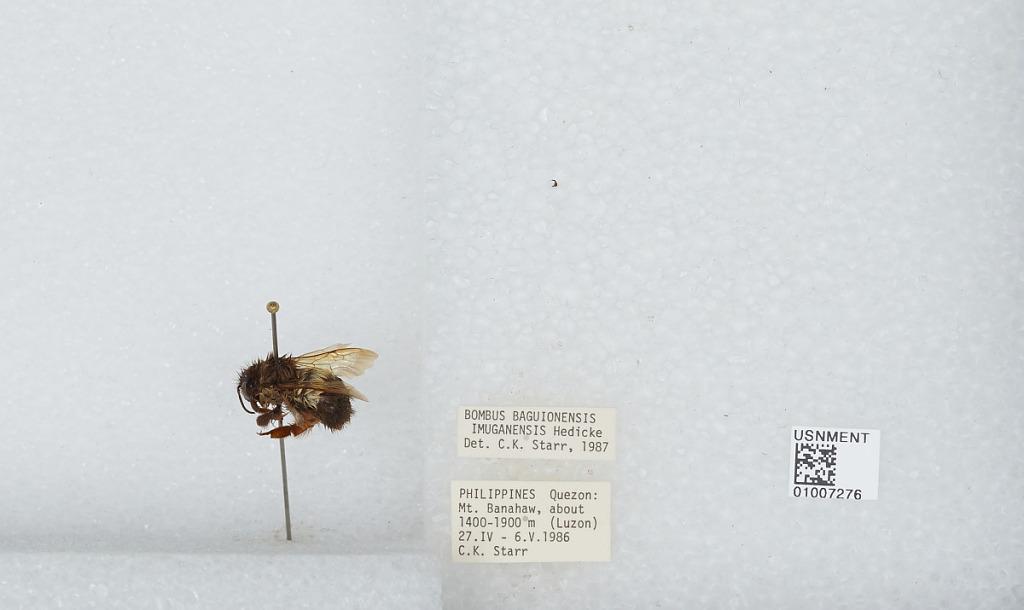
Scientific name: Bombus (Pyrobombus) flavescens Smith
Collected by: C. Starr
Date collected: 1986-4-27
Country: Philippines
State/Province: Quezon
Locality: Mount Banahaw, Luzon
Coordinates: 14.0675, 121.493
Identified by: Starr, C. K.